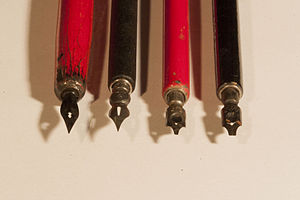
Pen / Pennetyper
En samling stålpenne. Fra venstre: Elastikpen, kongepen og to bredpenne.
En samling stålpenne. Fra v.: Elastikpen, kongepen og to bredpenne
En pen er et skrive- og tegneredskab, der påfører små mængder af blæk eller tusch på papir eller lignende. Ordet pen kommer af det latinske ord penna, der betegner en fjer. Penne kan nemlig laves af visse fugles svingfjer, men andre materialer som metal har også fundet anvendelse.